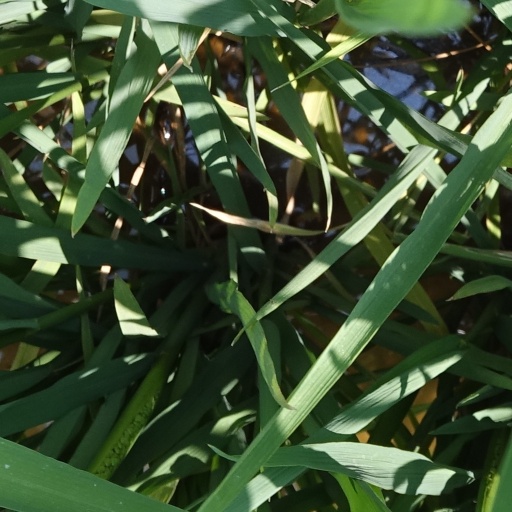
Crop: rice